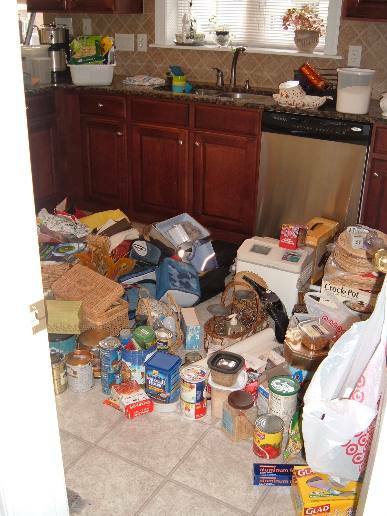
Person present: No